Ivalice

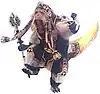
A Nu Mou from "Final Fantasy XII"

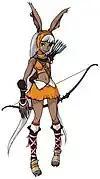
A Viera from "Final Fantasy Tactics Advance"

"Final Fantasy XII" introduces several other races to Ivalice, with varying importance in the plot of the game: